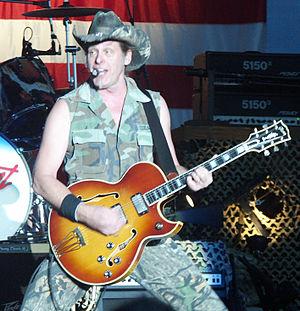
Theodore Anthony « Ted » Nugent, né le 13 décembre 1948 à Détroit, Michigan, est un guitariste et guitar hero de hard rock américain, connu au début comme membre du groupe The Amboy Dukes.